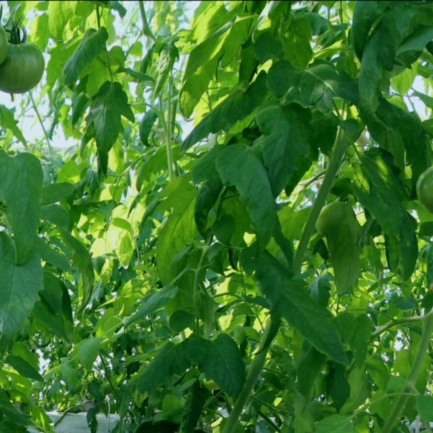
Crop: tomato